Pipers Creek (Seattle)

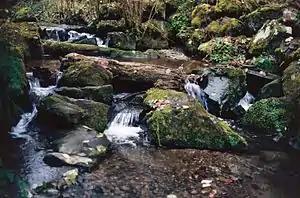
Pipers Creek in Carkeek Park

Pipers Creek is a urban stream that is located in the Broadview and Blue Ridge neighborhoods of Seattle, Washington, in the United States.